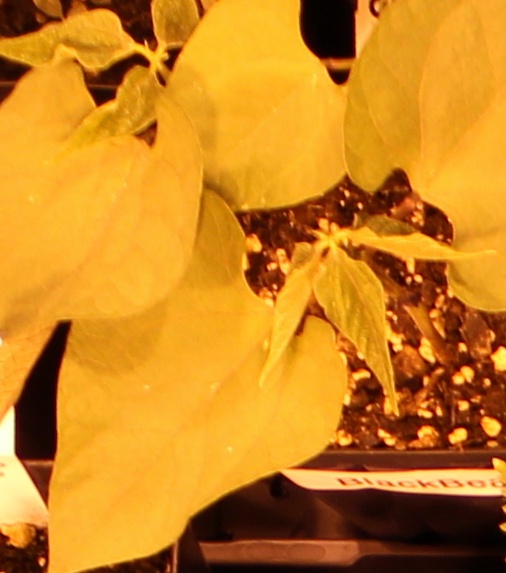
Label: Blackbean